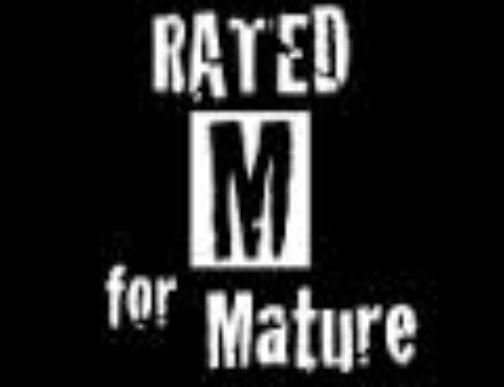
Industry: Others